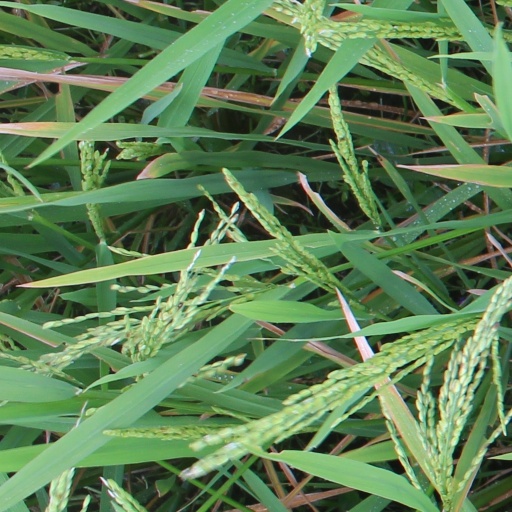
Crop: rice